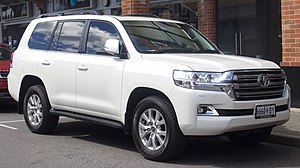
Toyota Land Cruiser
Toyota Land Cruiser.
Toyota Land Cruiser er en serie af firehjulstrækkere fremstillet af den japanske bilfabrikant Toyota. Det er Toyotas længst kørende bilserie.